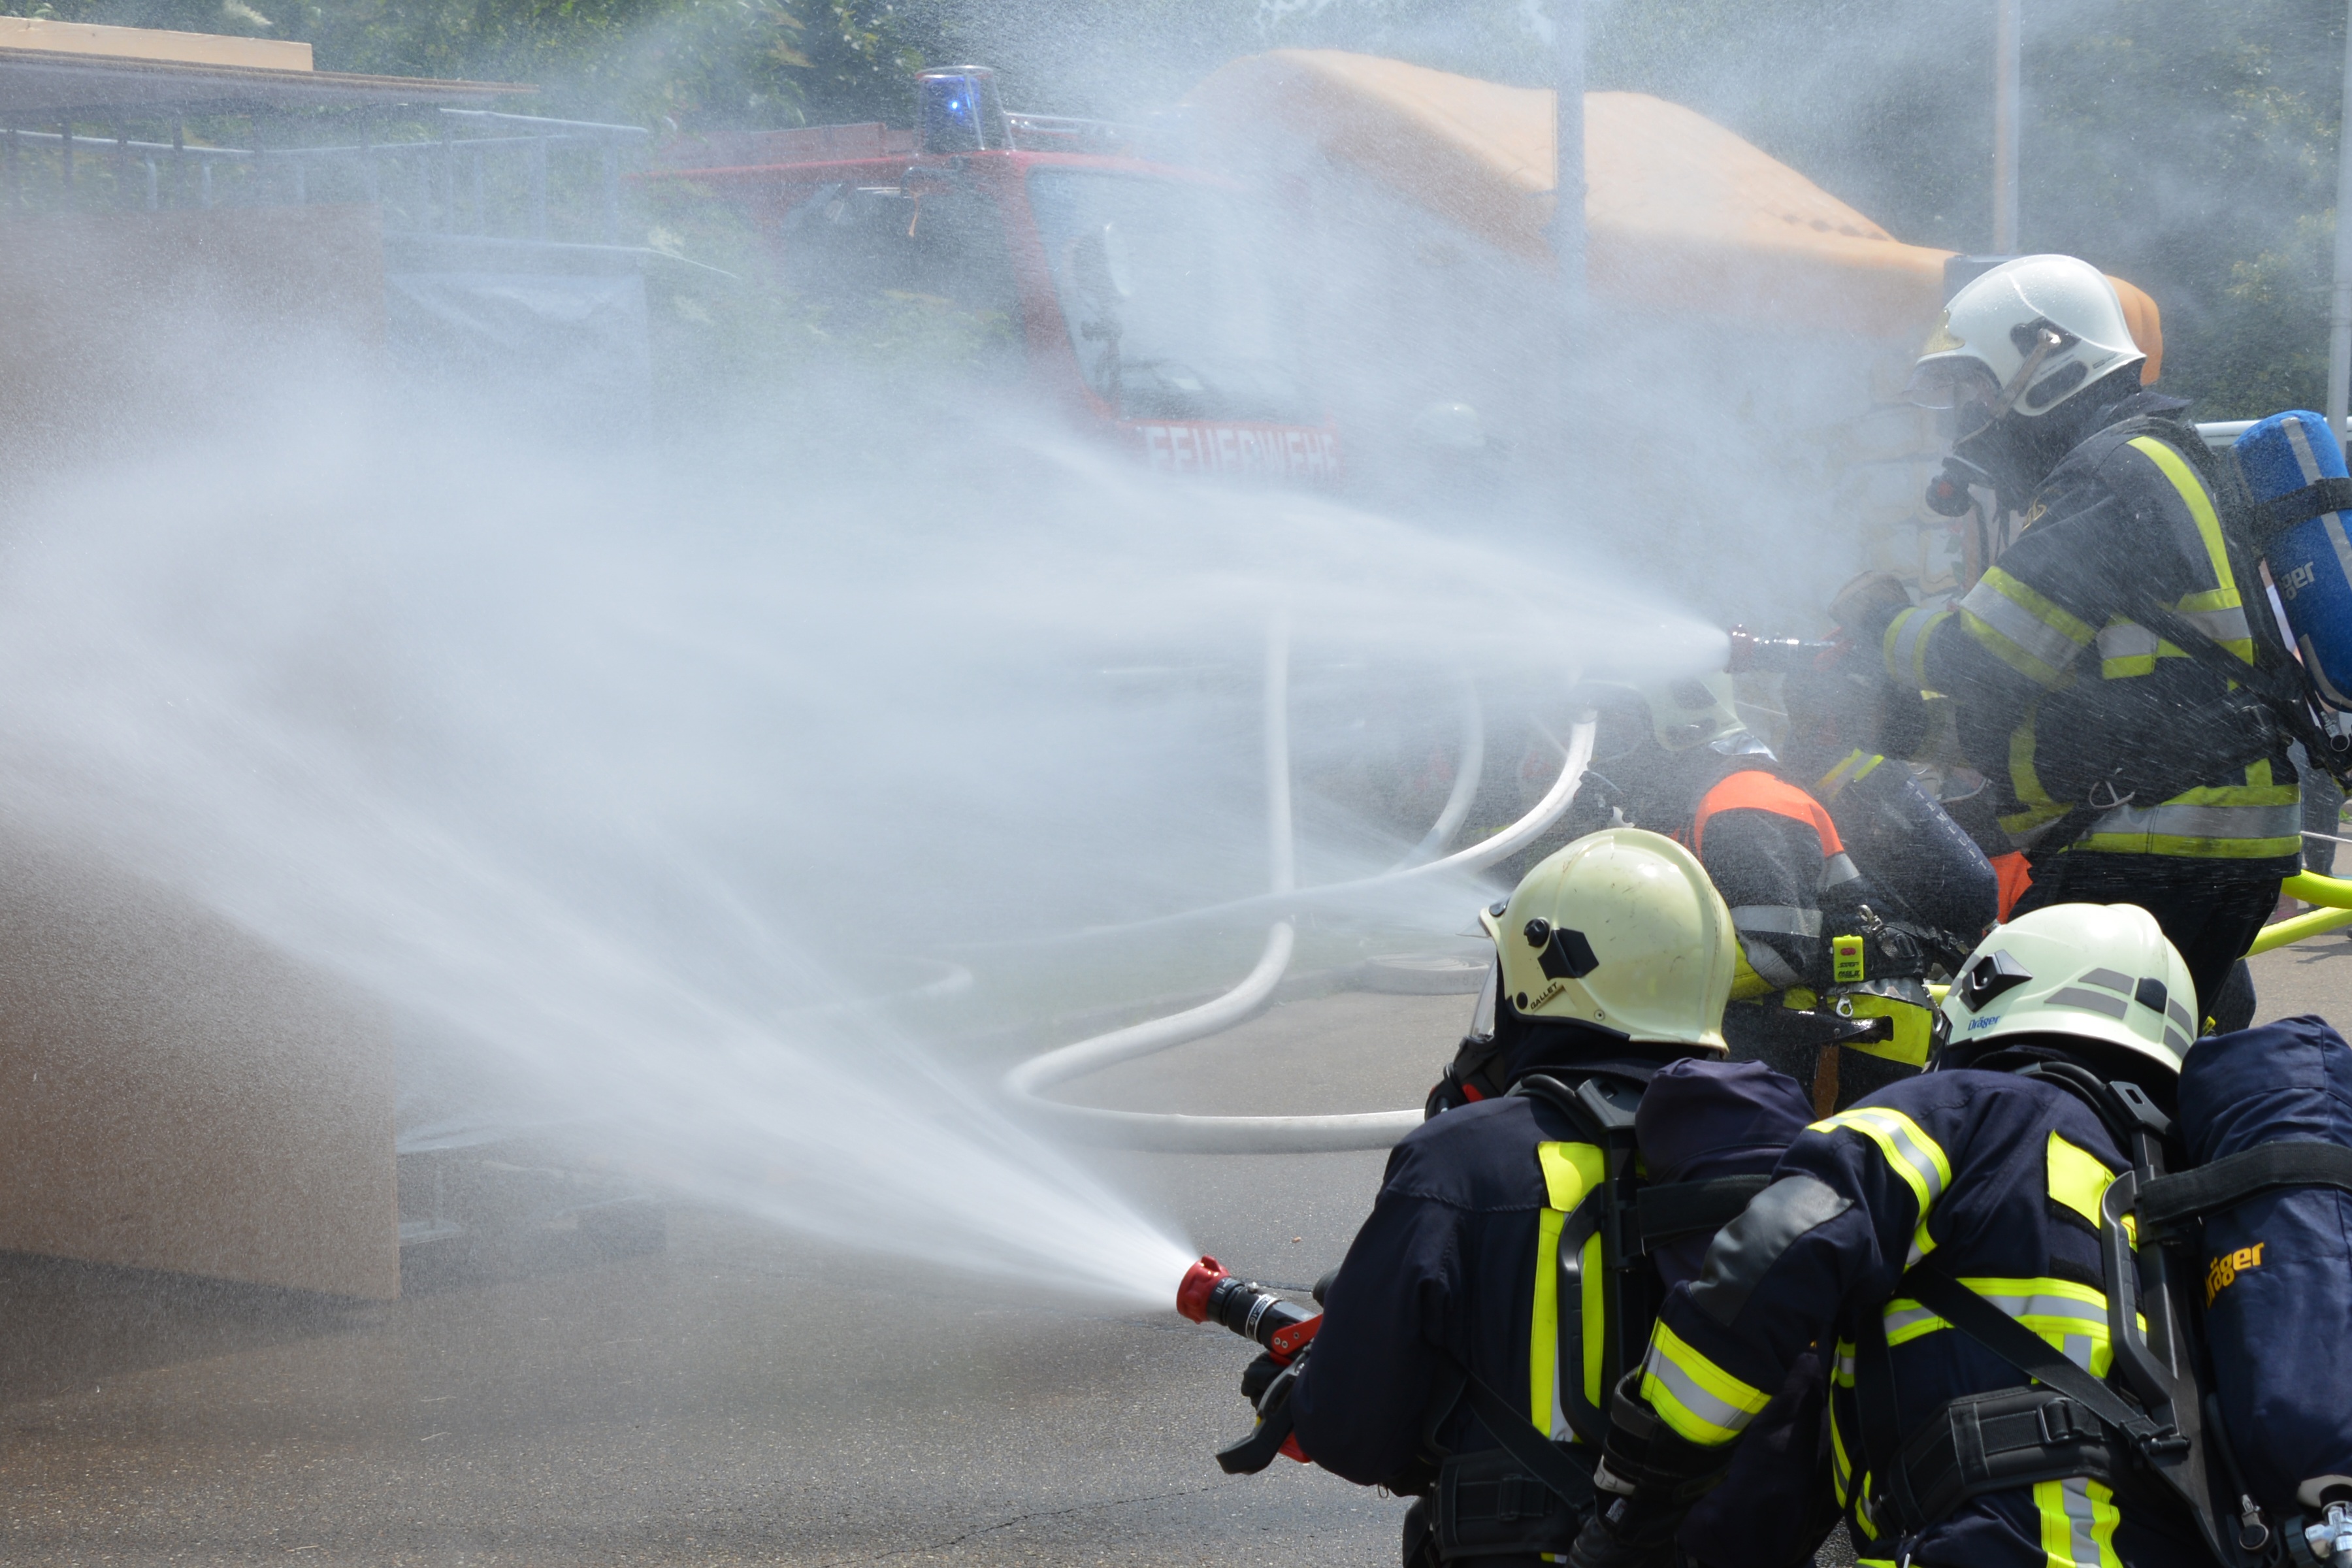
water, person, flame, fire, profession, exercise, brand, use, hose, respiratory protection, fire fighter, firefighter, firefighters, delete, combustion, fire fighting, fire delete, wear protective clothing, feuerloeschuebung, fire extinguishing, fire hose, delete exercise